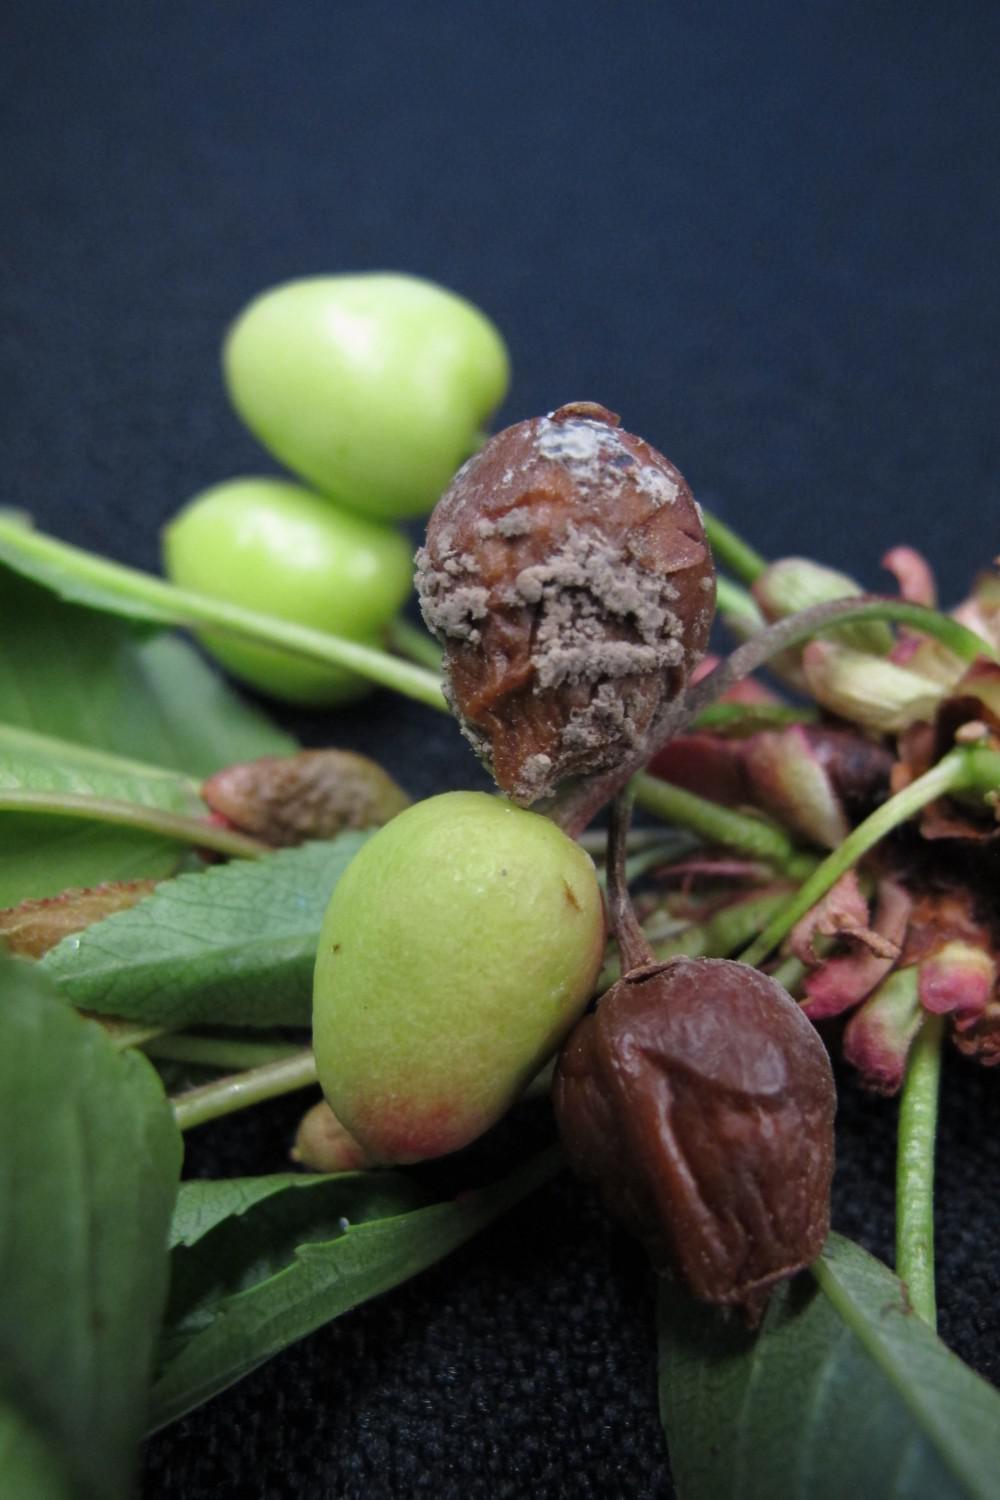
Plant: Plum
Disease: plum brown rot